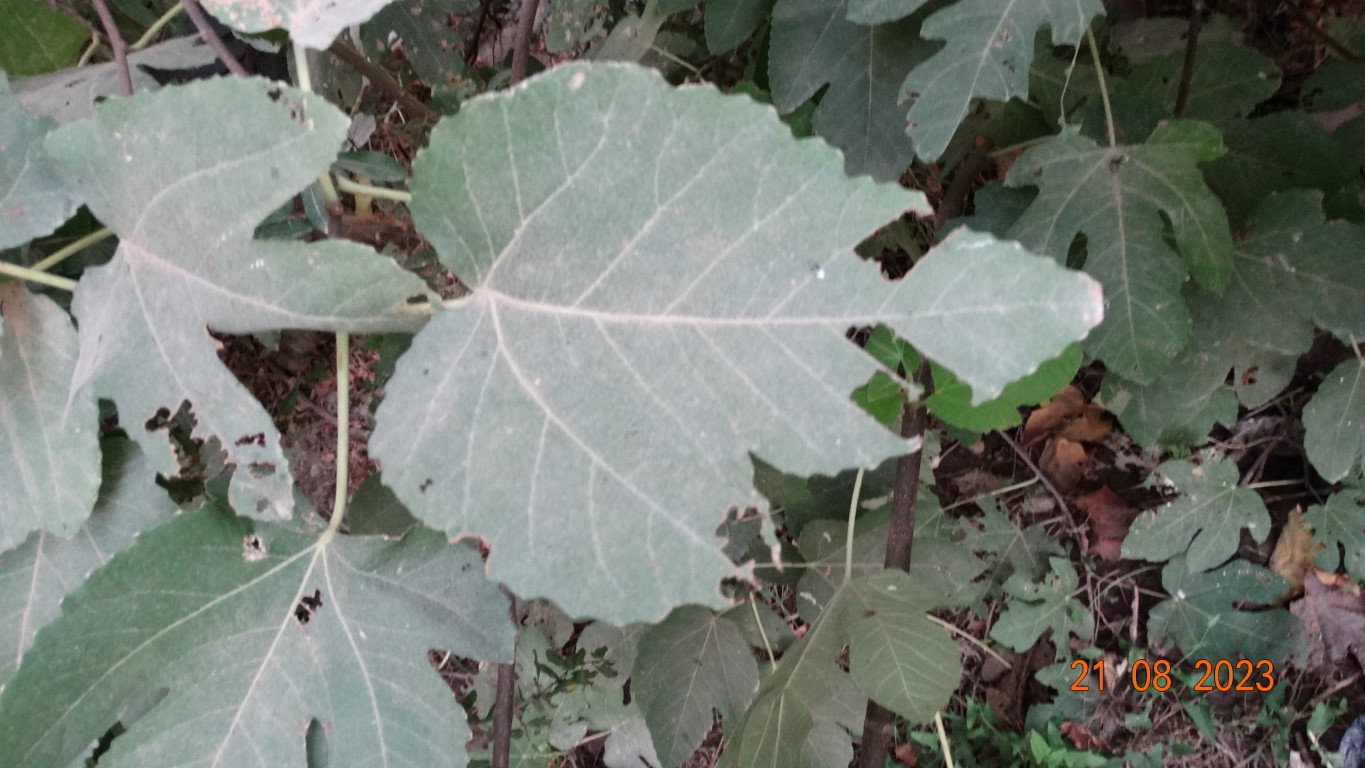
Label: infected